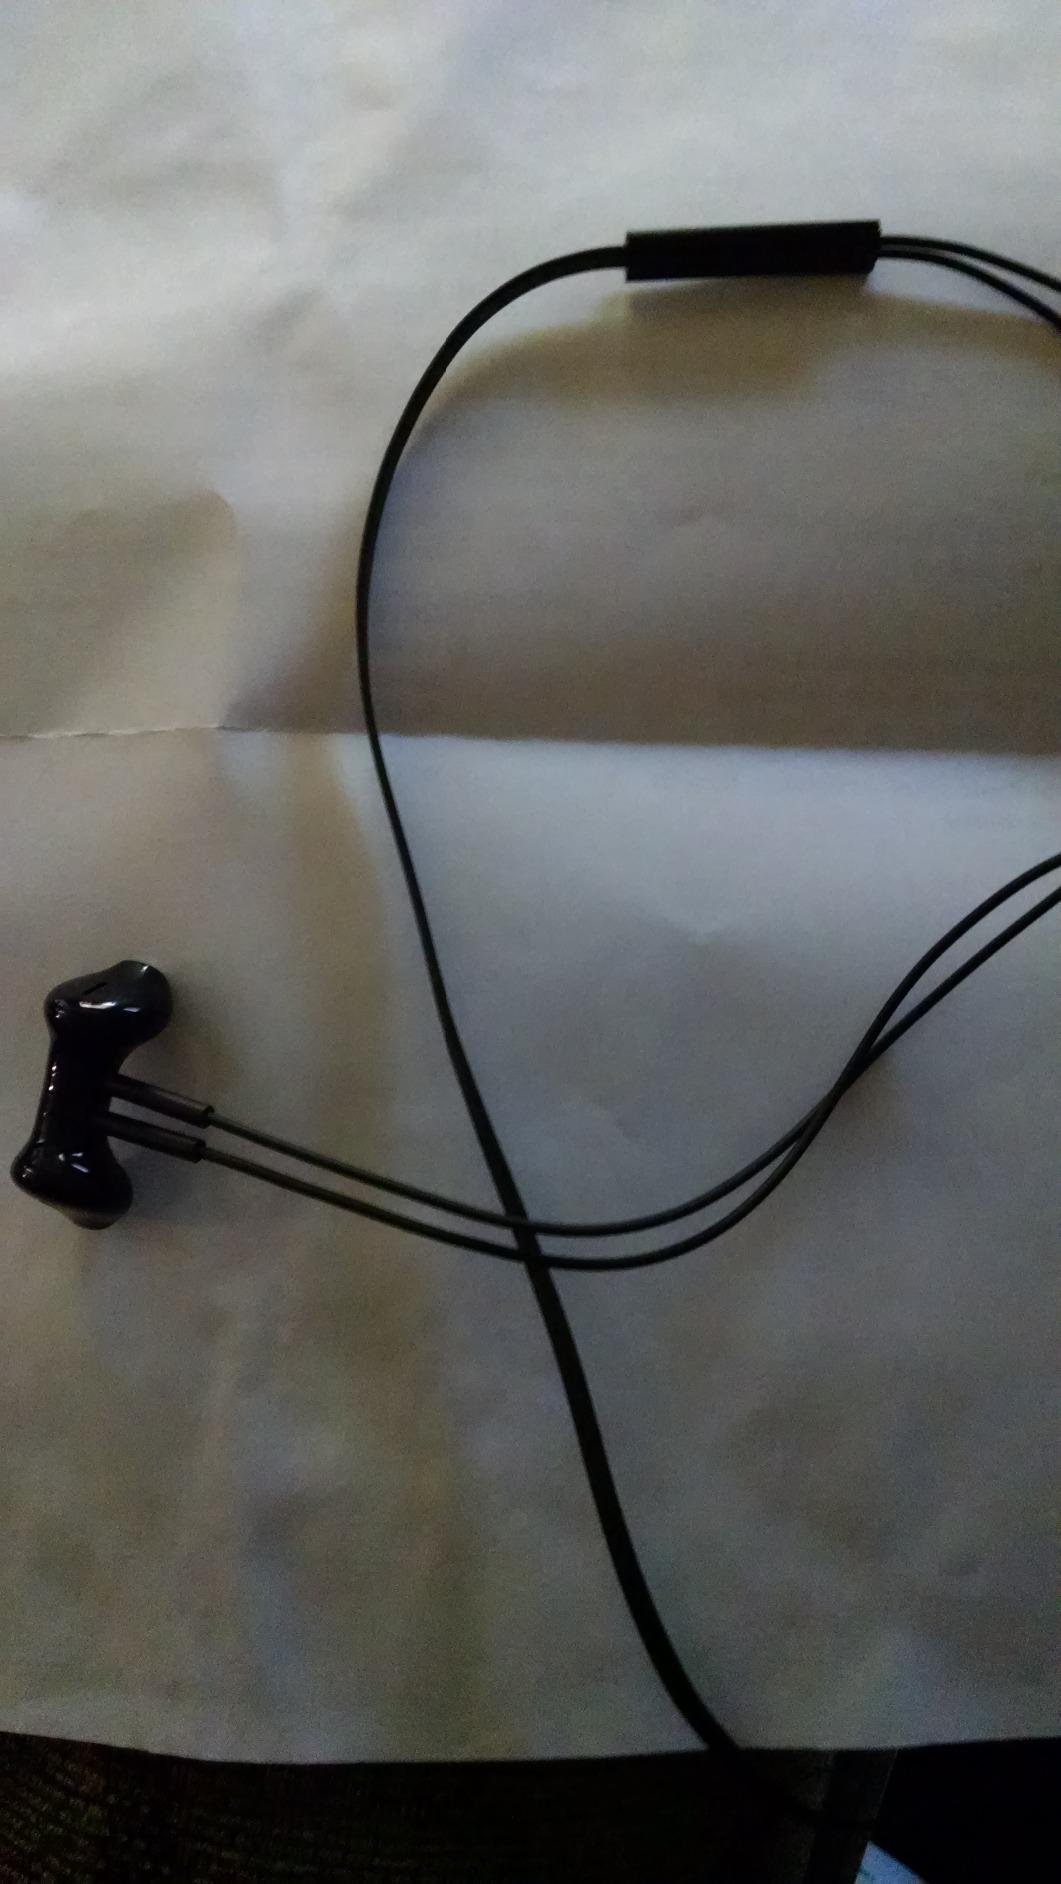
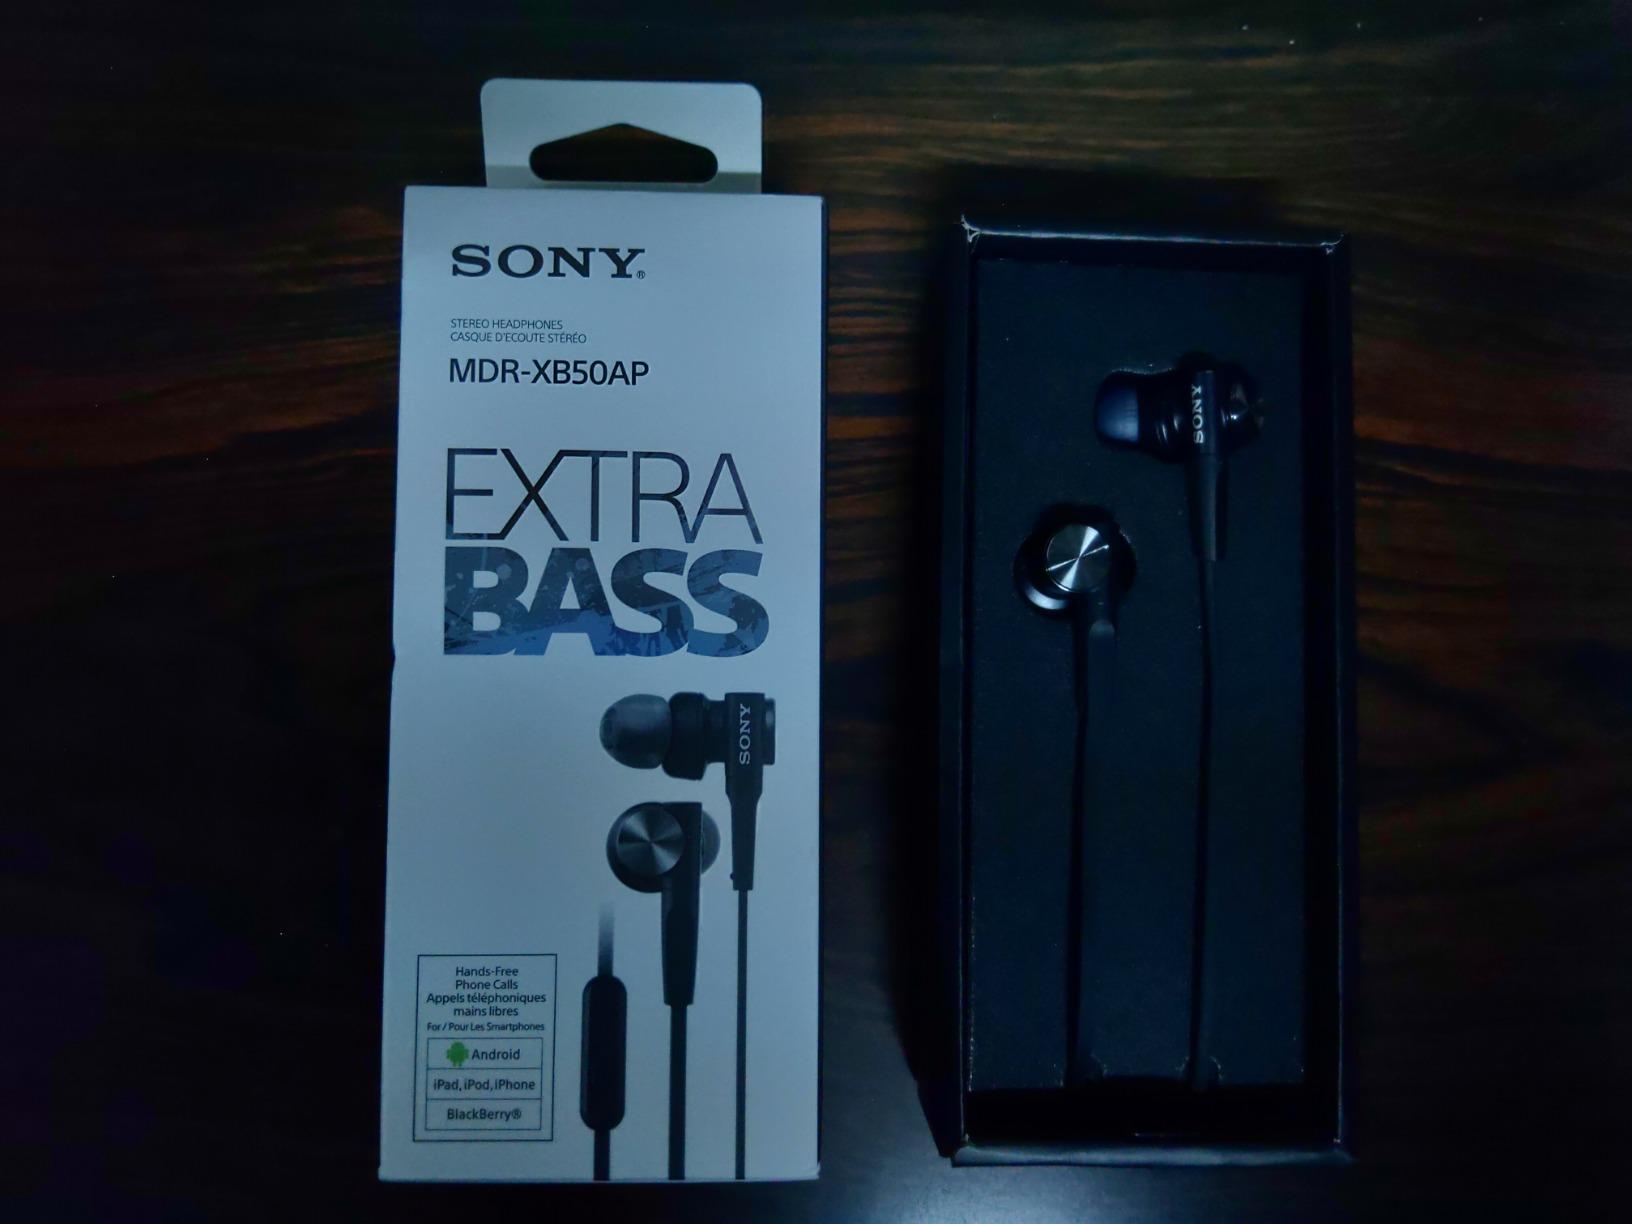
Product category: headphones
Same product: no